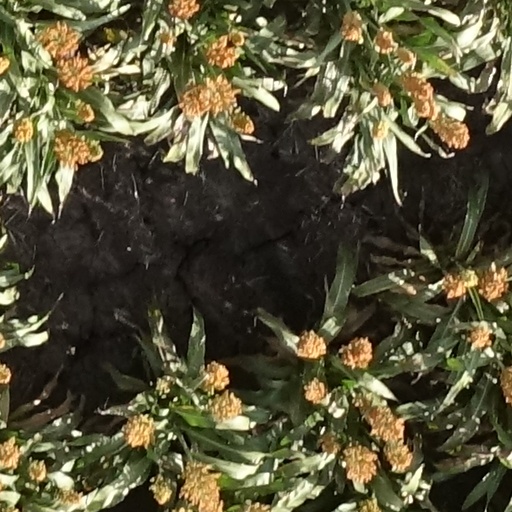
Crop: sorghum